Rod Carey

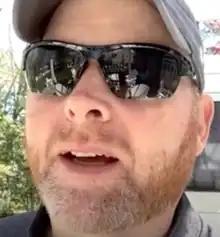

Roderick Charles Carey (born July 24, 1971) is an American college football coach and former player who last served as the offensive coordinator for the Indiana Hoosiers. He served as the head football coach at Northern Illinois University from 2012 to 2018 and Temple University from 2019 to 2021.